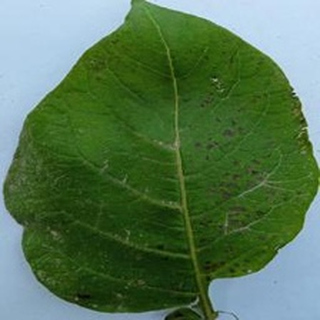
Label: potato_early_blight